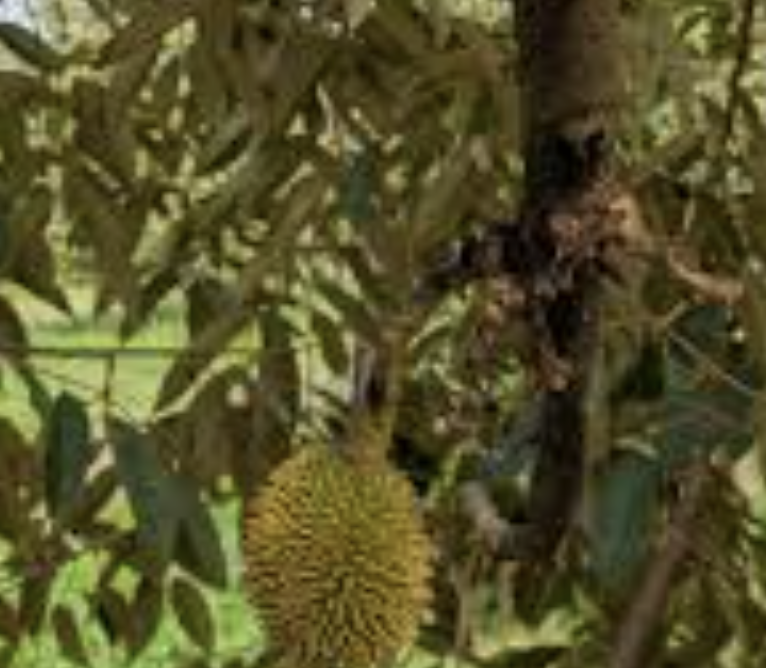
Label: sooty_mold